Cuthbert Brodrick

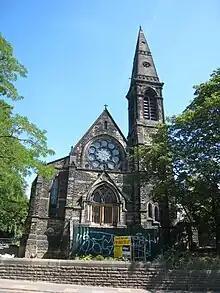
Headingley Congregational Church

In 1852, aged 29, Brodrick entered and won a competition for the design of Leeds Town Hall. The competition was judged by Charles Barry. The town hall was opened in September 1858 by Queen Victoria. Brodrick moved to an office at 30 Park Row, Leeds and acquired the nickname 'Town Hall, Leeds'.